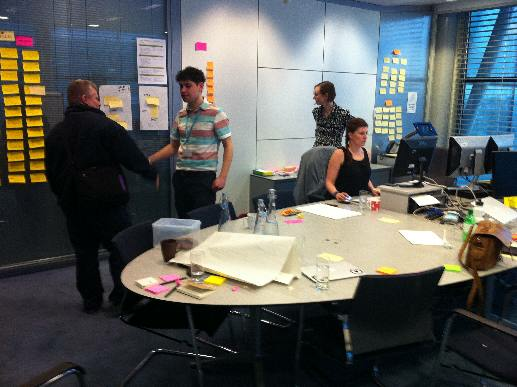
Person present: Yes